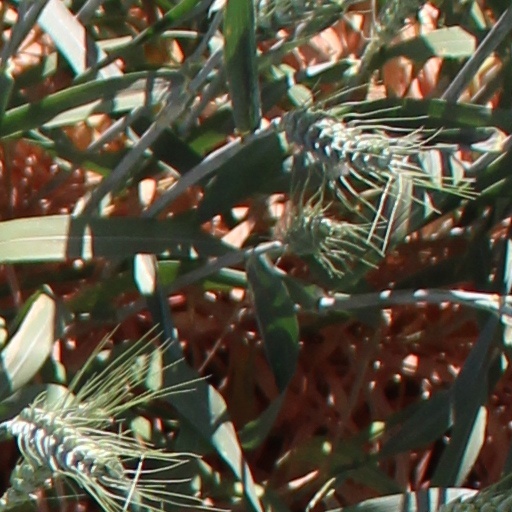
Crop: wheat